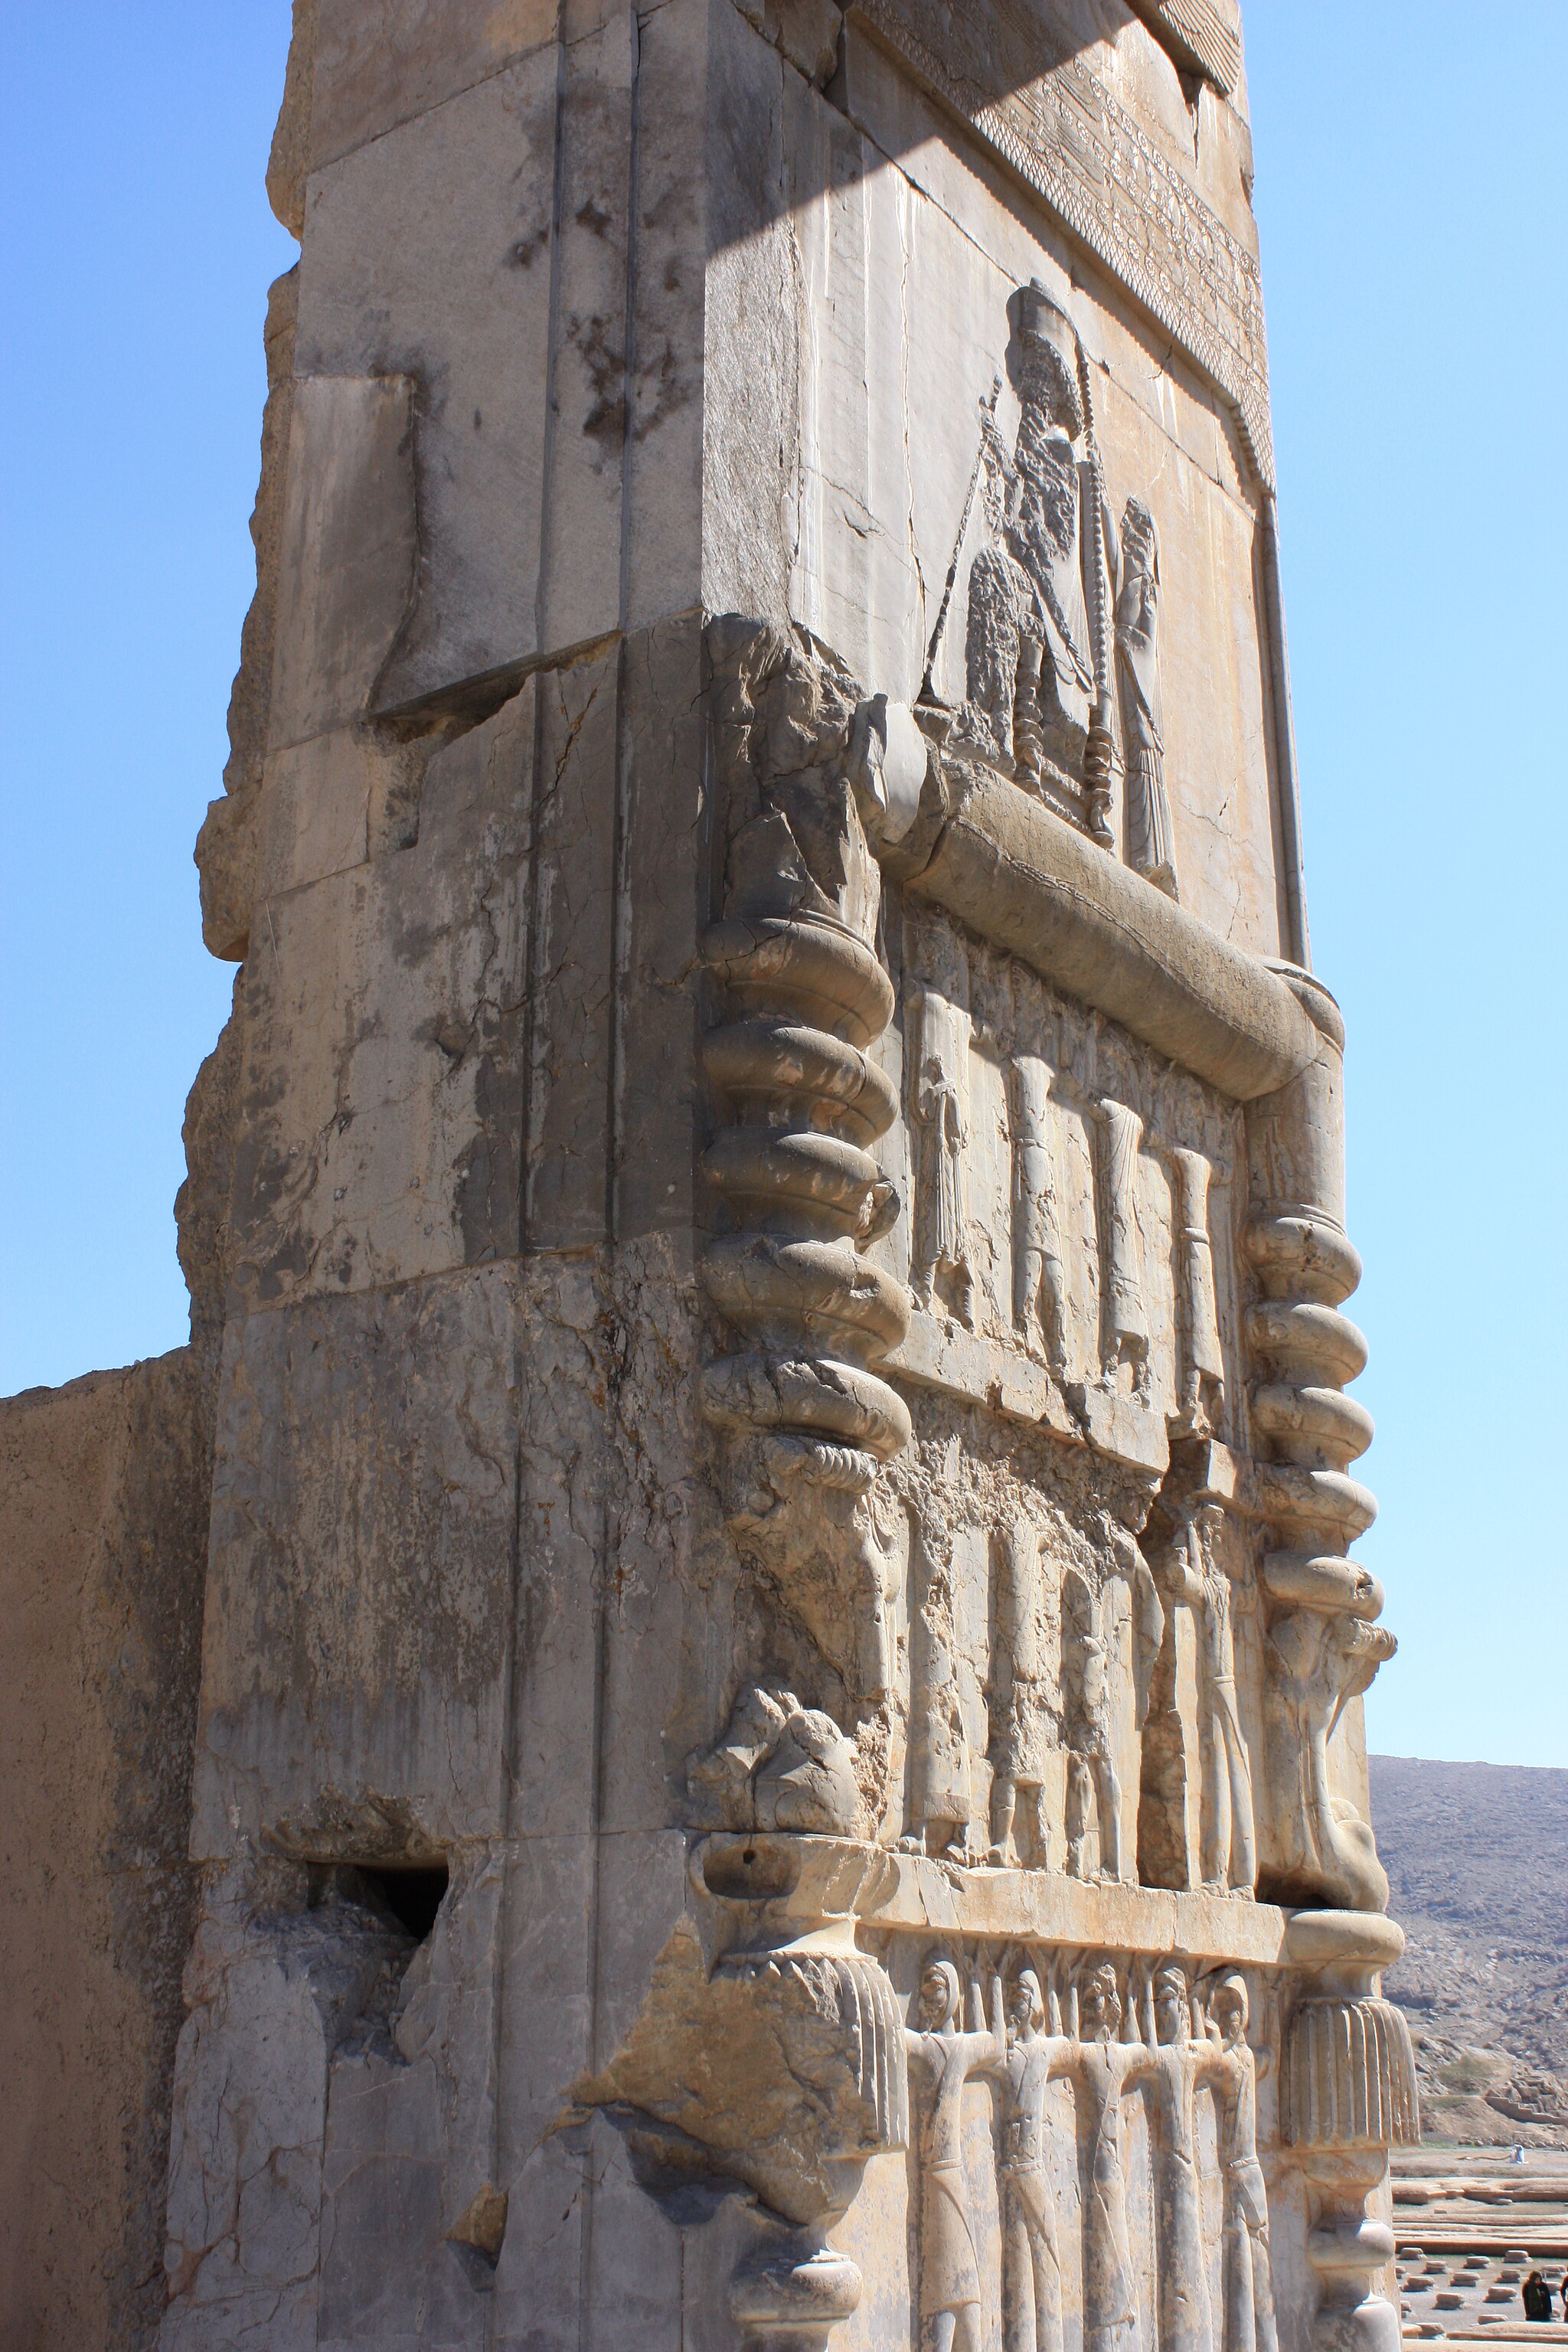
Title: Takhtejamshid 1160
Description: Persepolis in Shiraz. Hundred Hall, southwestern gate
Date: 2009-04-03
Categories: GFDL, Taken with Canon EOS 450D, License migration redundant, Self-published work, 2009 in Persepolis, Southern portals of Hall of hundred columns